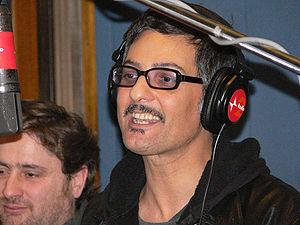
Rosario Tindaro Fiorello, souvent désigné sous son seul nom Fiorello, est un showman, chanteur et présentateur de radio italien, né le 16 mai 1960 à Catane.